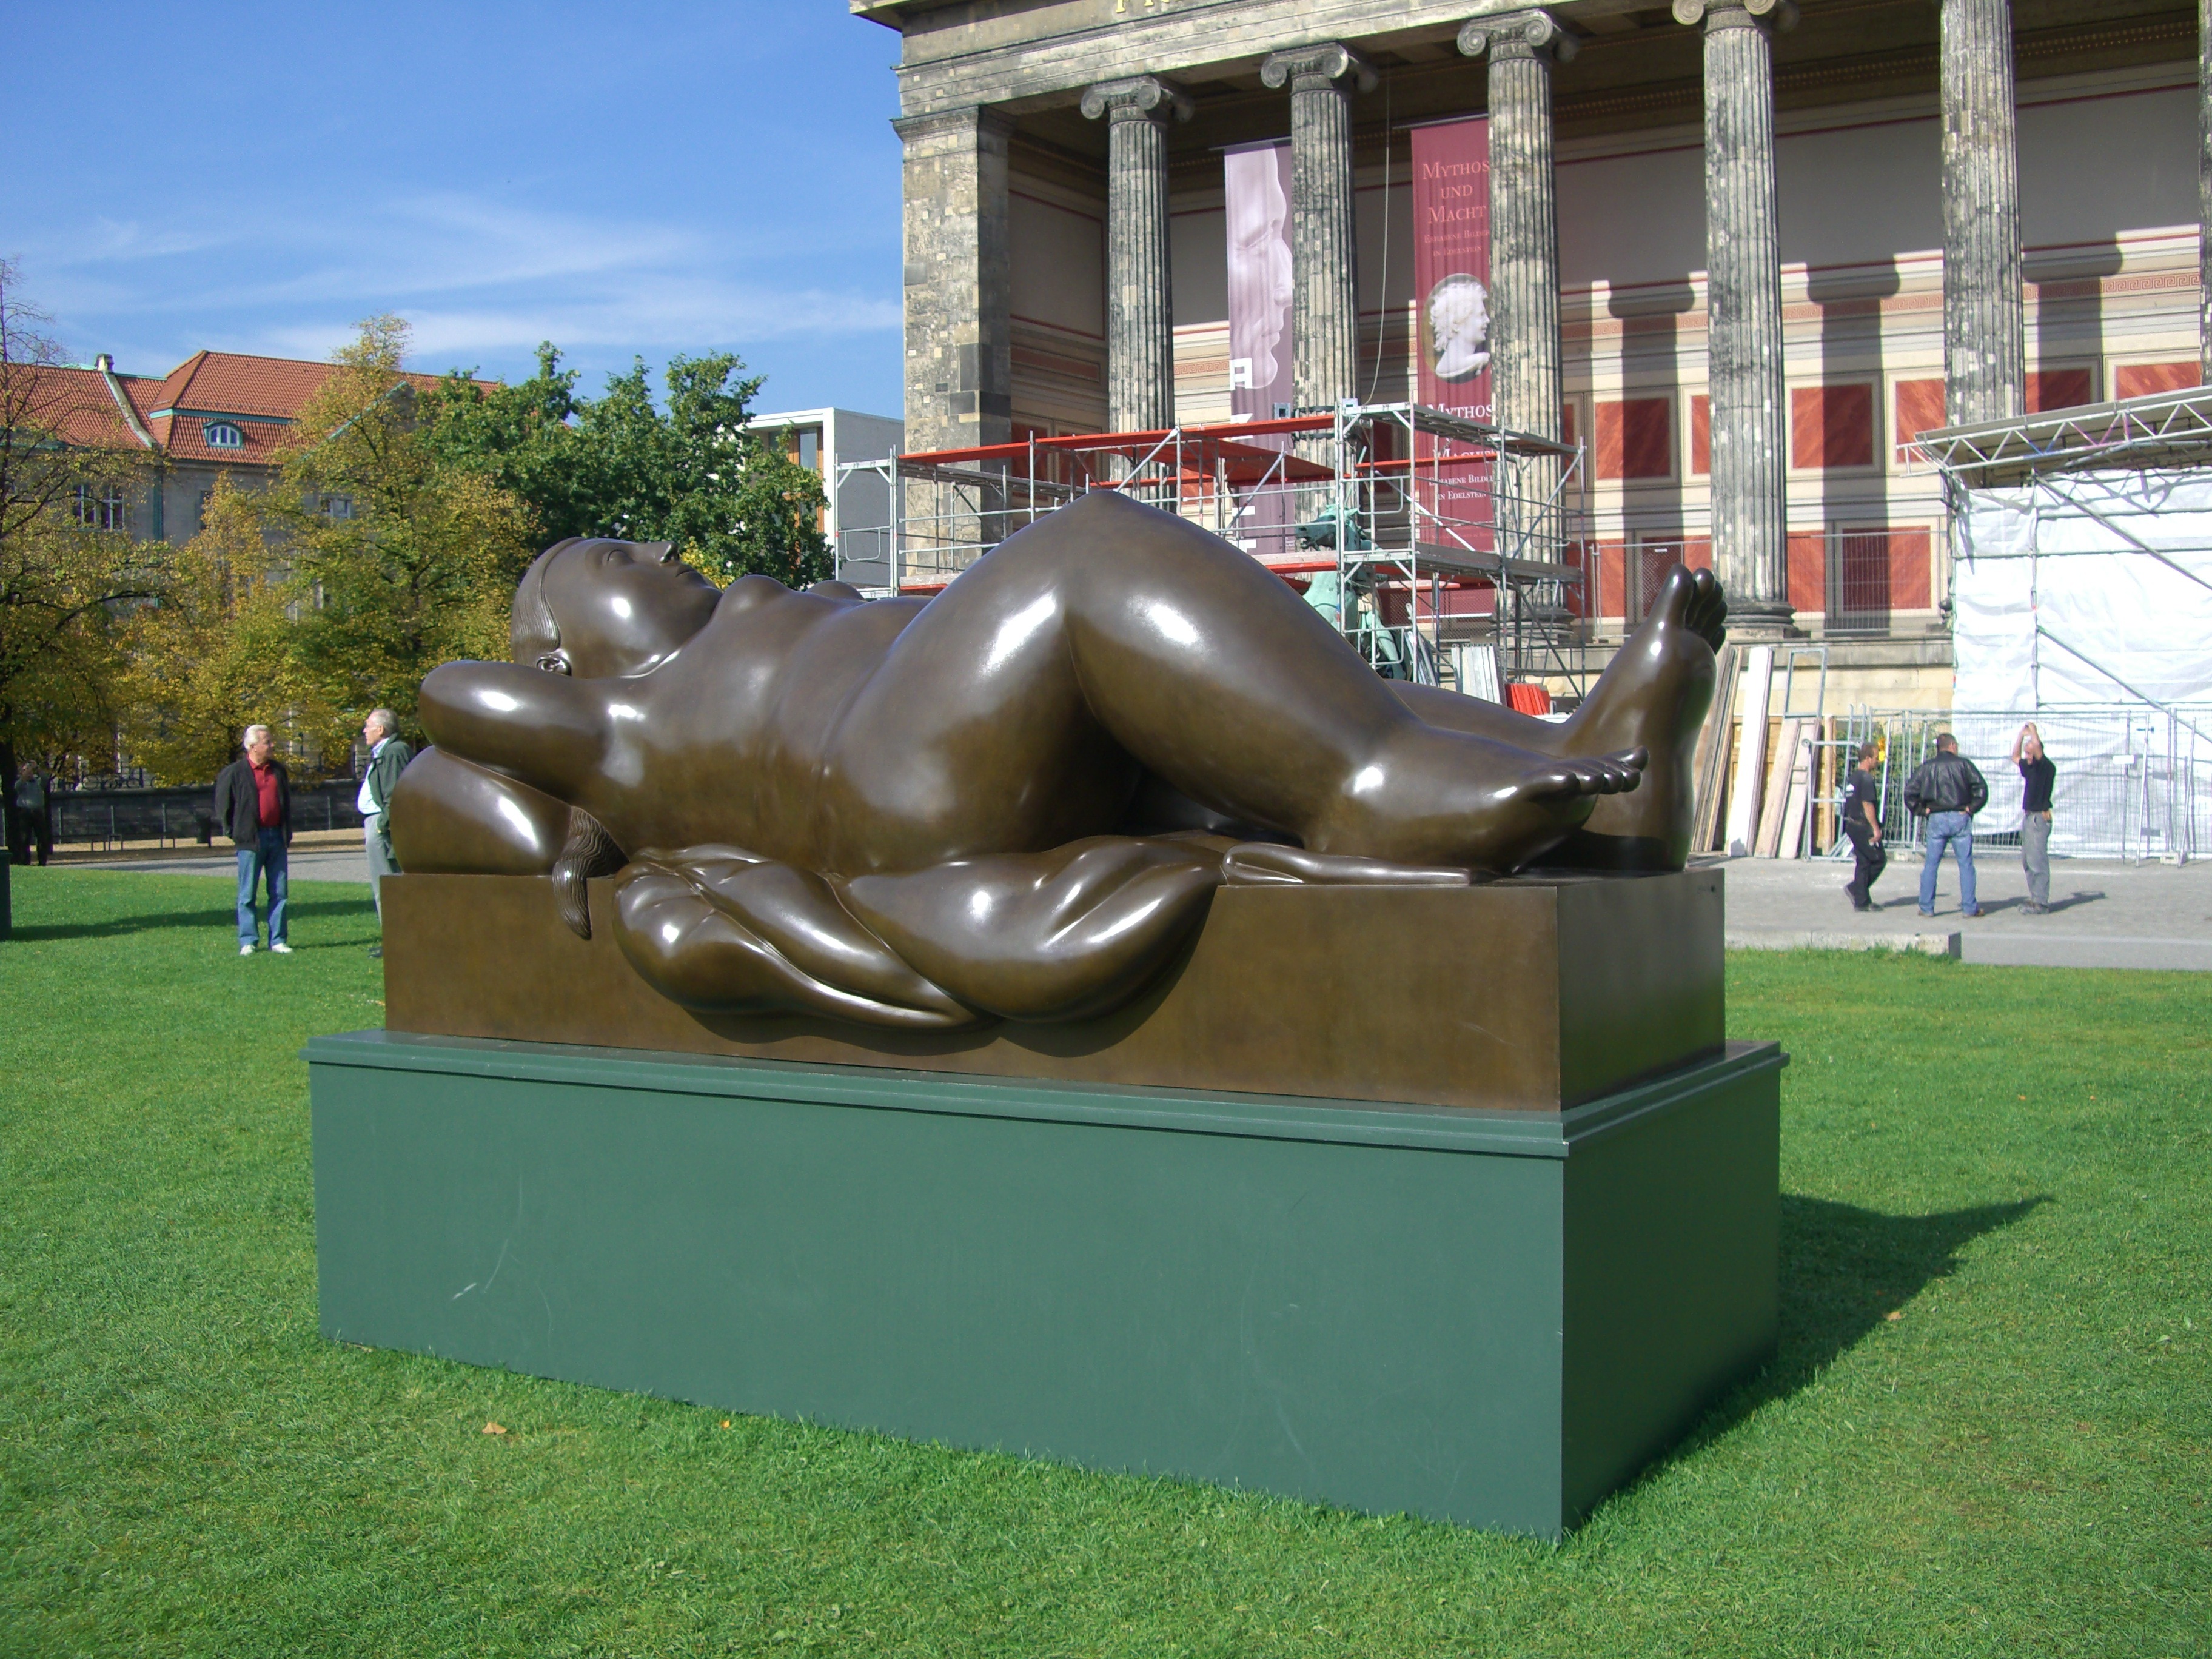
monument, statue, park, sculpture, memorial, art, bronze sculpture, old museum, pleasure garden, botero in berlin